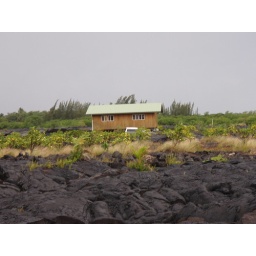
house in the middle of lava field